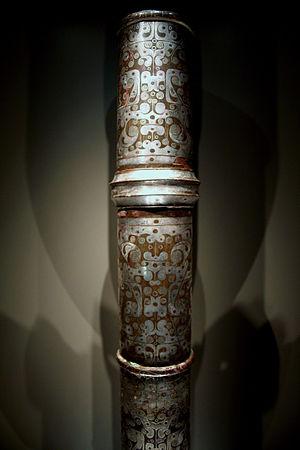
Ornement de manche de parasol. Bronze incrusté. Époque des Han de l'Ouest (206 av. J.C. - 9 ap. J.C.). M.C.10041 Musée Cernuschi, Paris, France.
La dynastie Han est une période de l'histoire de la Chine qui débute en 206 av. J.-C, lorsque Han Gaozu fonde la dynastie en montant sur le trône, et s’achève en 220 ap. J.-C, à la fin du règne de Han Xiandi. Elle est elle-même divisée en deux périodes : celle des Han occidentaux ou Han antérieurs, capitale Chang'an, et celle des Han orientaux ou Han postérieurs, capitale Luoyang. Ces deux périodes sont séparées par la courte dynastie Xin fondée par Wang Mang et qui disparaît après la mort de son fondateur.
La dynastie Han régna sur la Chine de 206 av. J.-C. à 220 apr. J.-C. Deuxième des dynasties impériales, elle succéda à la dynastie Qin et fut suivie de la période des Trois Royaumes.